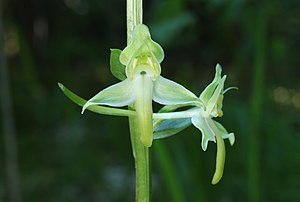
Gøgelilje
Skovgøgelilje, Platanthera chlorantha
Skovgøgelilje, Platanthera chlorantha
Gøgelilje er en slægt af orkidéer, som er udbredt med 85 arter i verden. De fleste findes i Amerika og Asien, men enkelte også i Europa og Nordafrika.